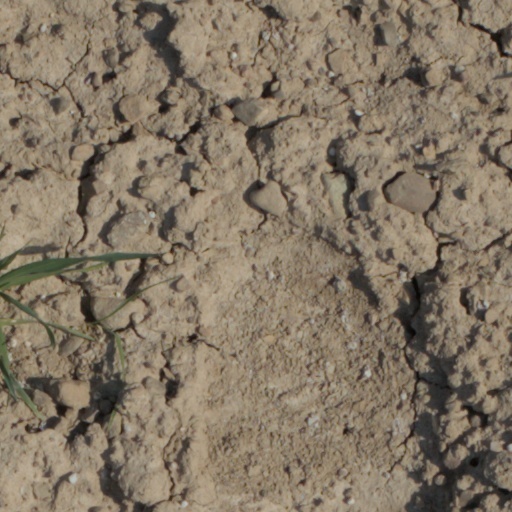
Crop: wheat